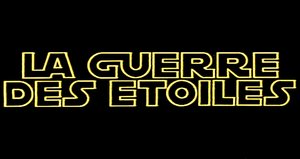
Ancien logo français de Star Wars (La Guerre des étoiles) inspiré de cette image
La Guerre des étoiles est un film américain de science-fiction de type space opera sorti en 1977 écrit et réalisé par George Lucas. À partir de 2000, il est exploité sous le nom Star Wars, épisode IV : Un nouvel espoir.